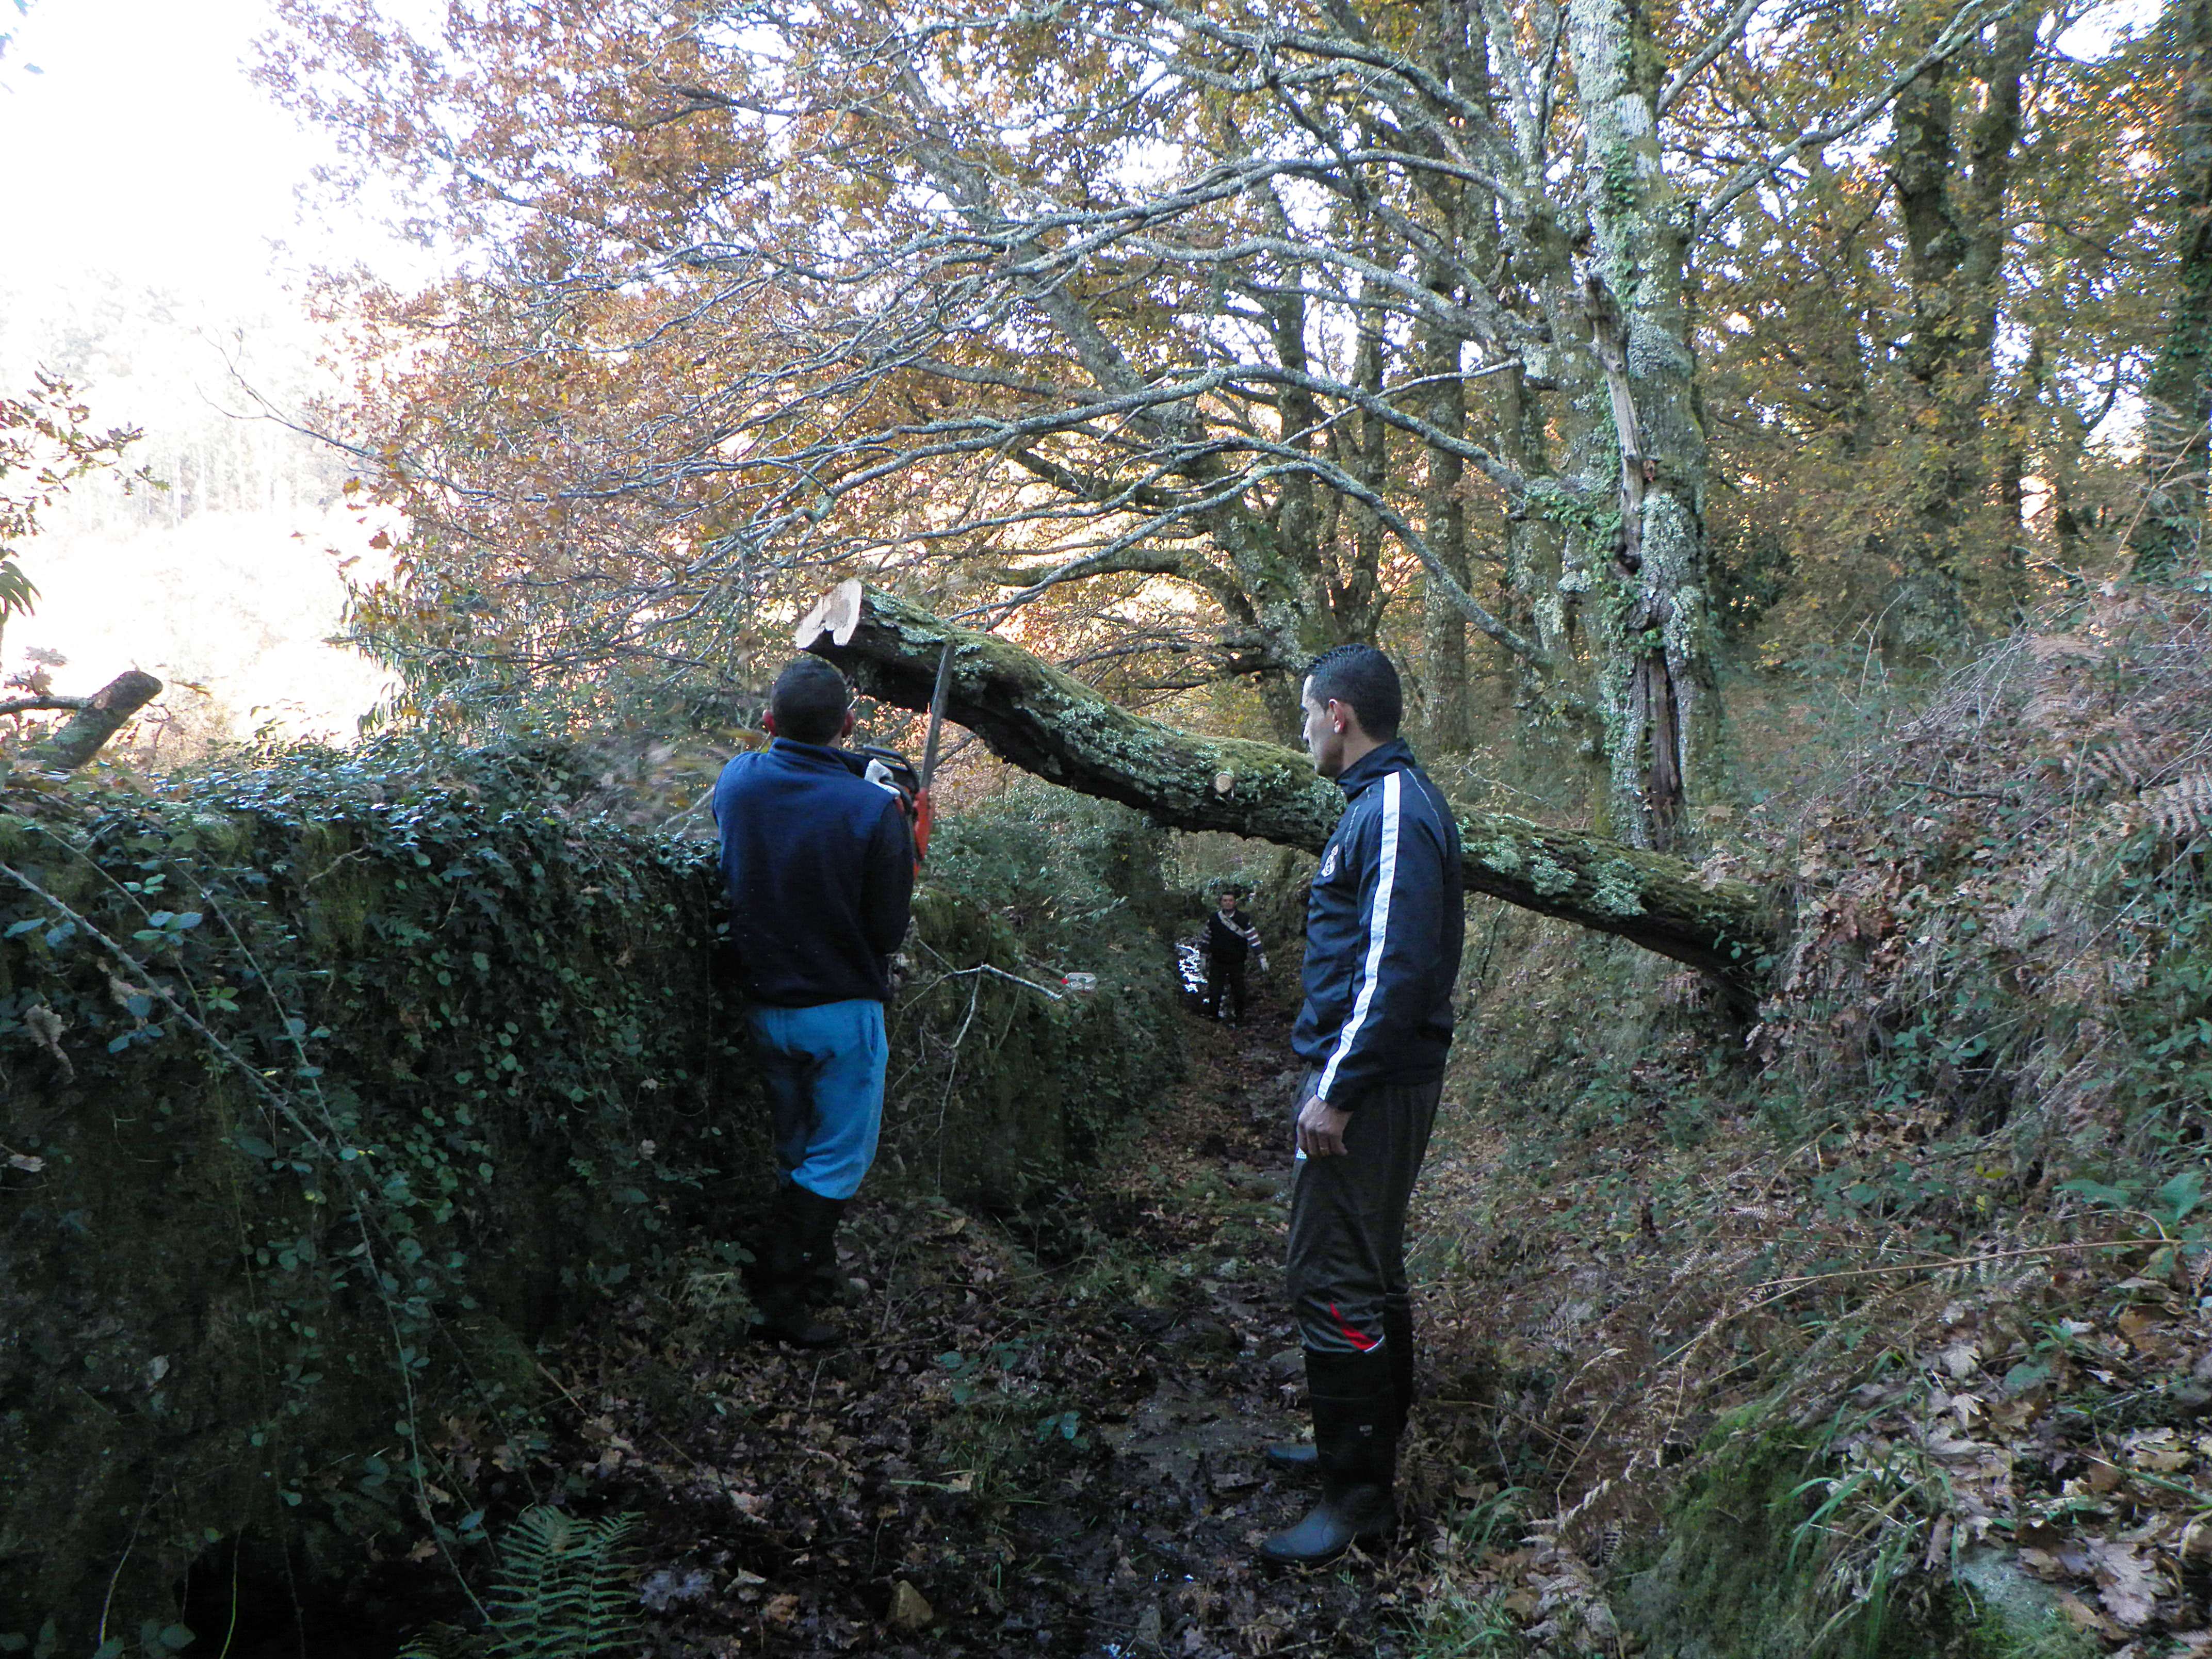
tree, forest, wilderness, trail, spain, galicia, pontevedra, woodland, habitat, espana, ggl1, alama, riobarbeira, natural environment, woody plant